Tangra Mountains

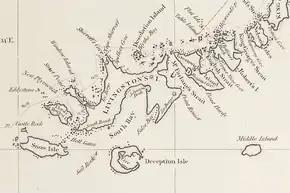
Tangra Mountains (indicated by the right-side inscription 'Ice Bergs') on a fragment of George Powell's 1822 chart of the South Shetland Islands and South Orkney Islands

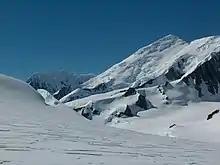
Helmet Peak and Sofia Peak from Kuzman Knoll

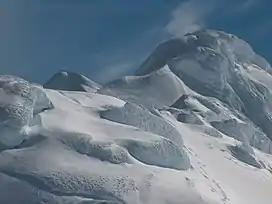
Mount Friesland from the west slope of Lyaskovets Peak

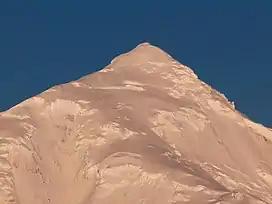
Great Needle Peak from Bransfield Strait

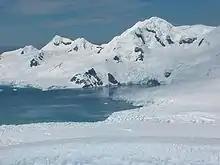
Delchev Ridge from Melnik Peak

Tangra Mountains (in Bulgarian "Тангра планина", 'Tangra planina' \'tan-gra pla-ni-'na\) form the principal mountain range of Livingston Island in the South Shetland Islands, Antarctica. The range had been nameless until 2001, when it was named after Tengri (Bulgarian Tangra), "the name of the ancient Bulgarian god."